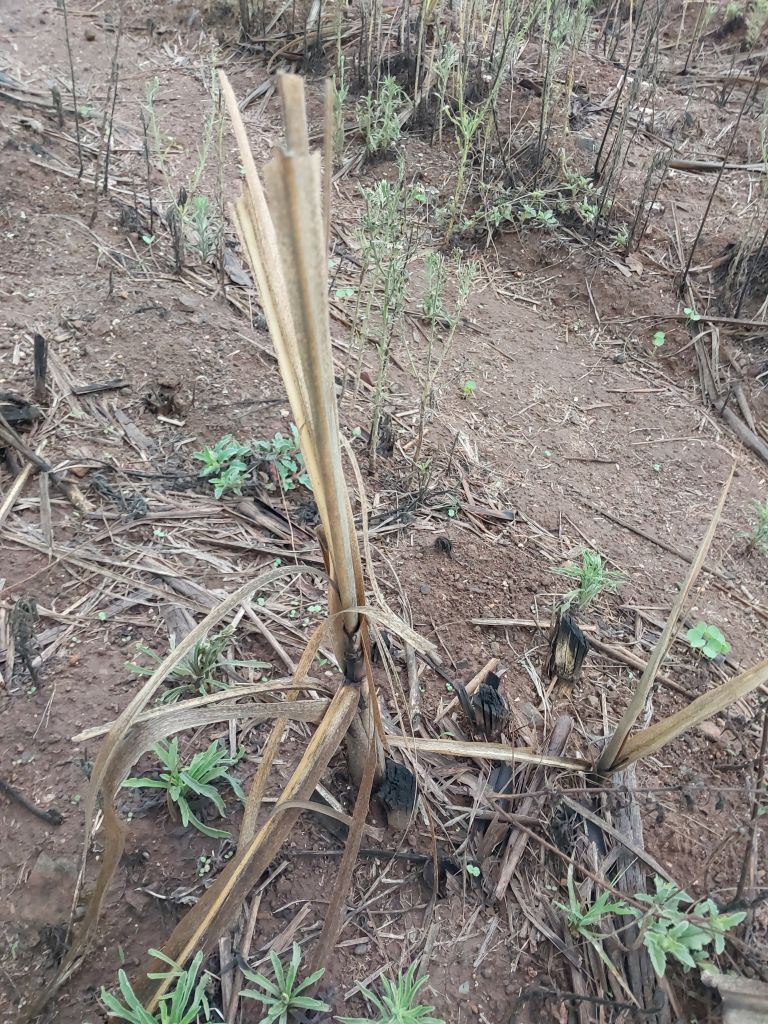
Label: Sett Rot